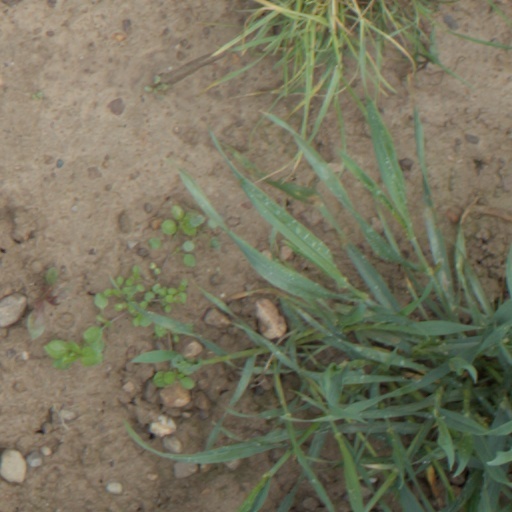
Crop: wheat